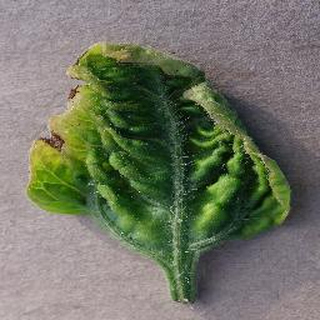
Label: tomato_yellow_leaf_curl_virus